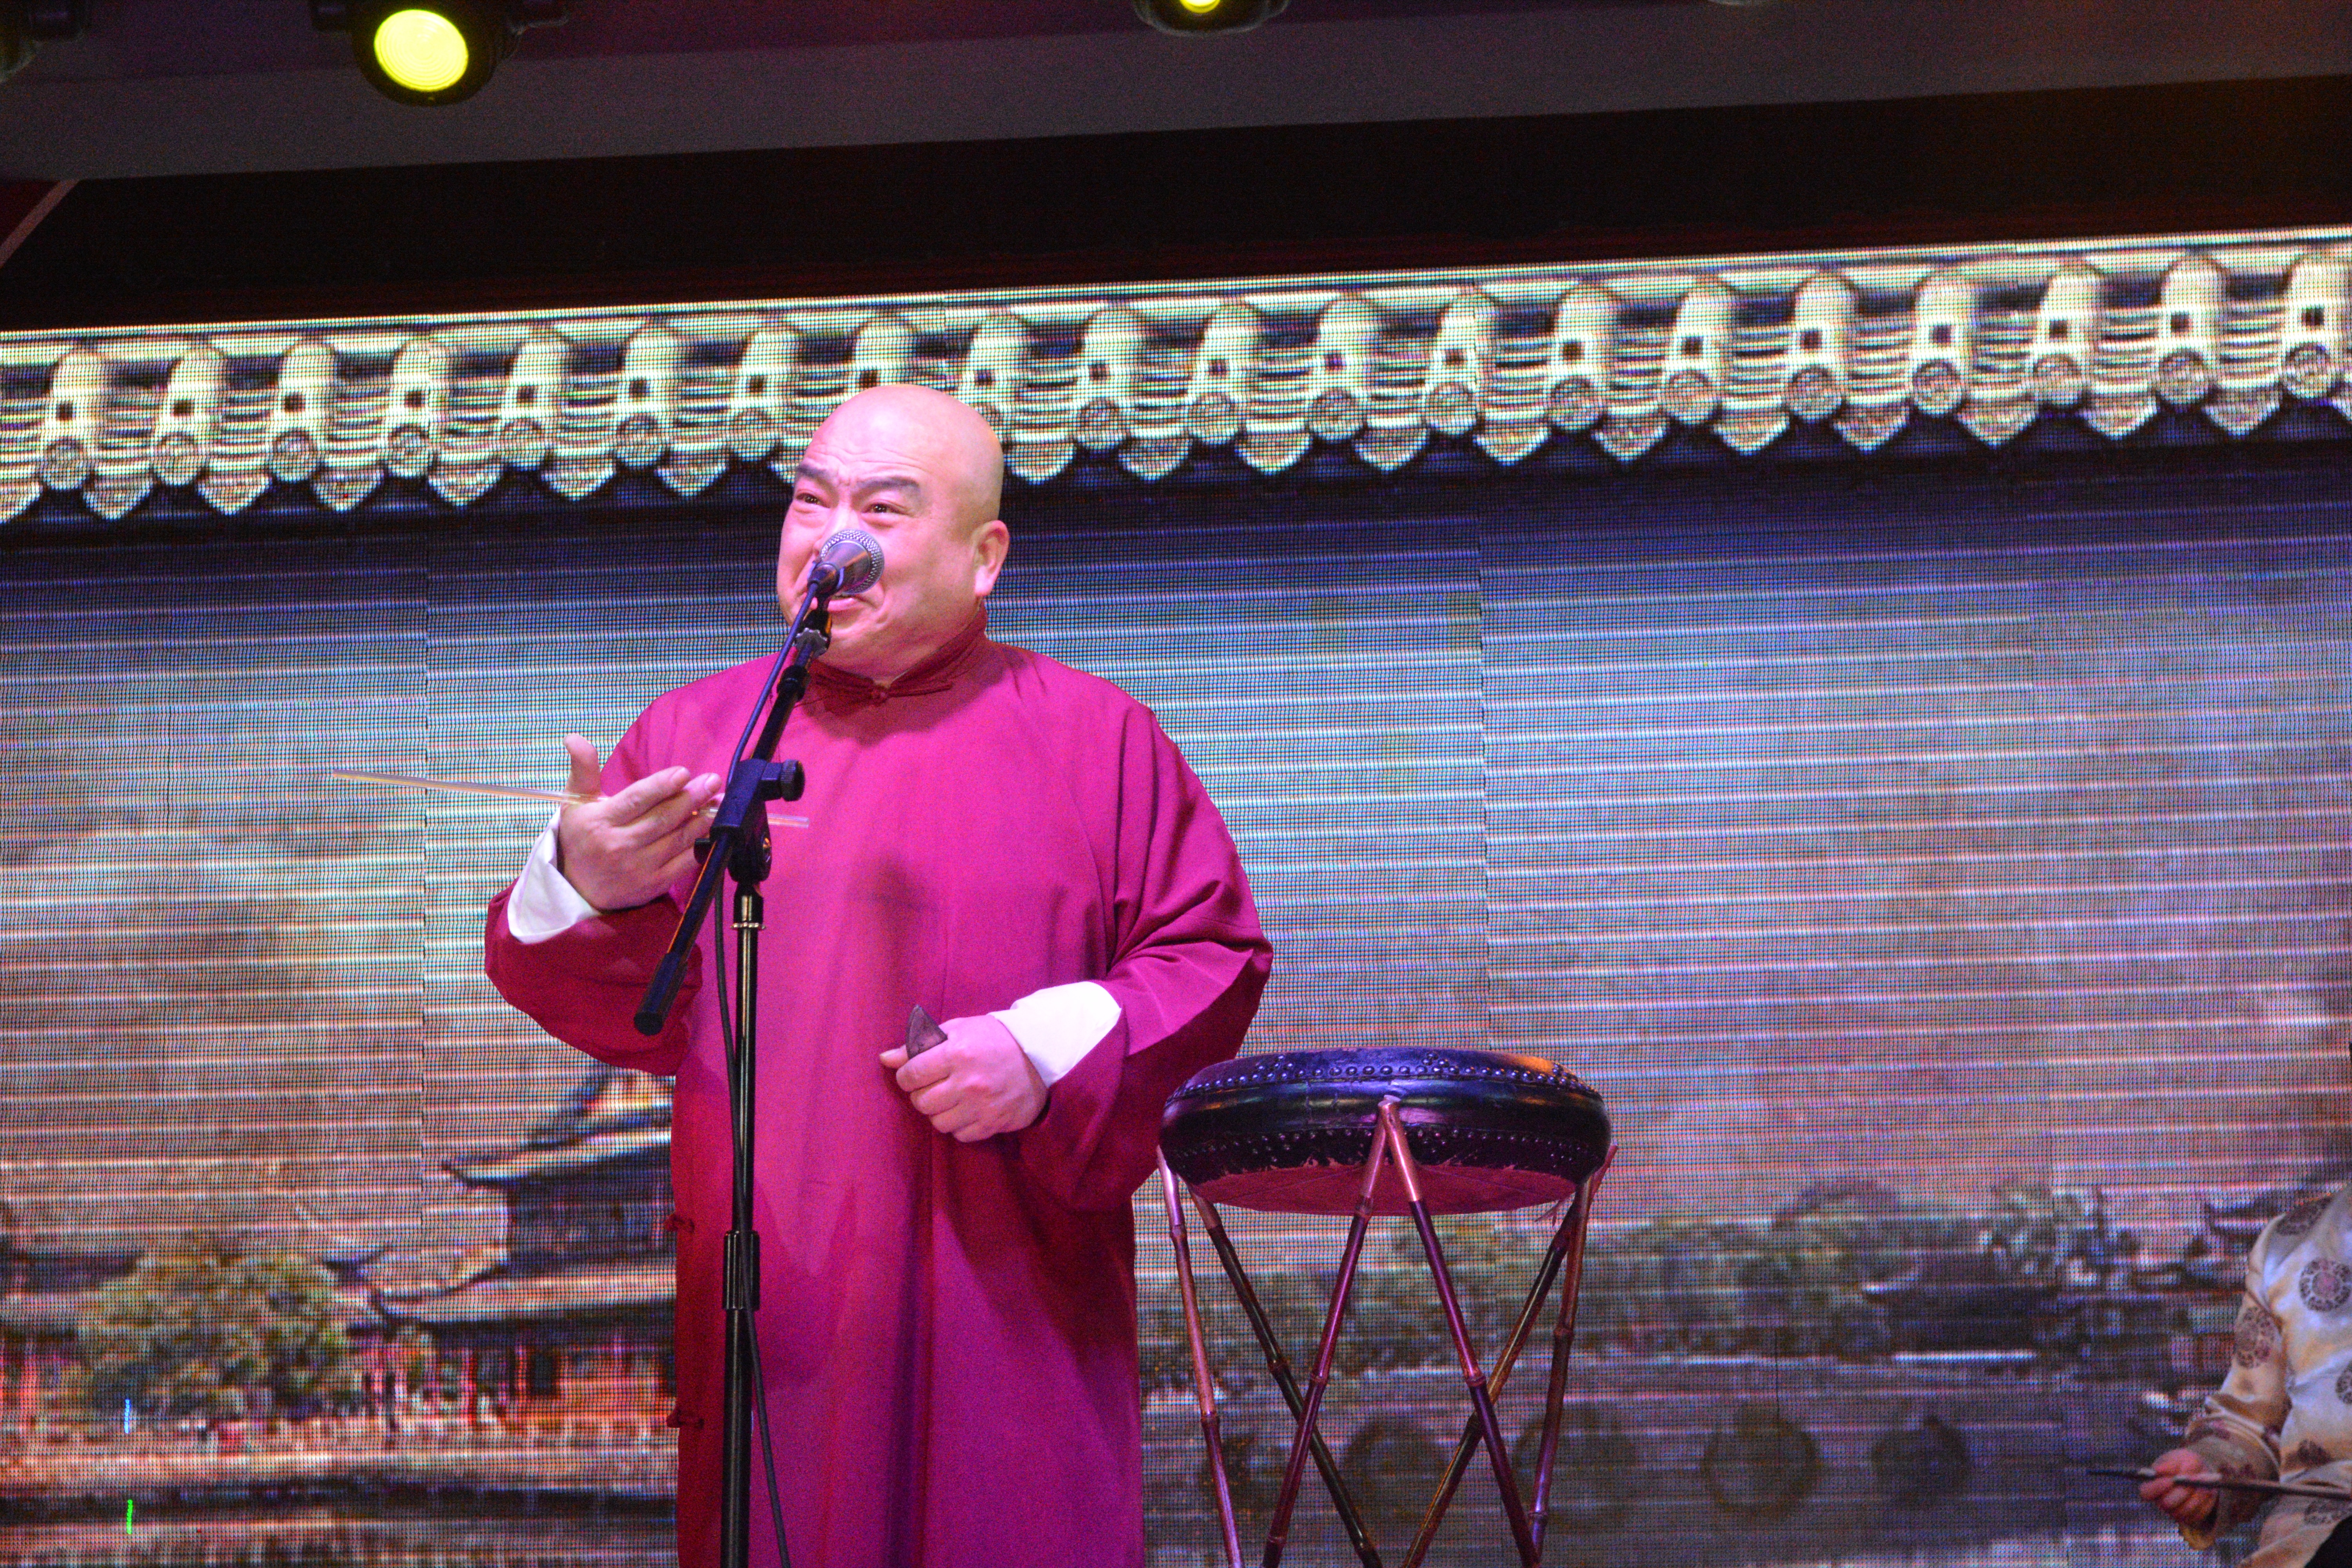
stage